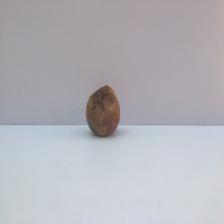
Size: Spoiled